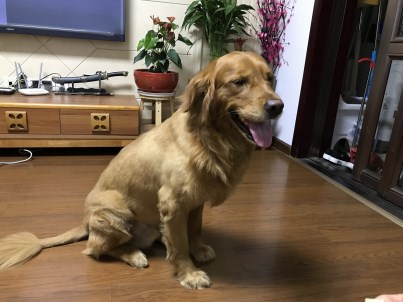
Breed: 5355-n000126-golden_retriever